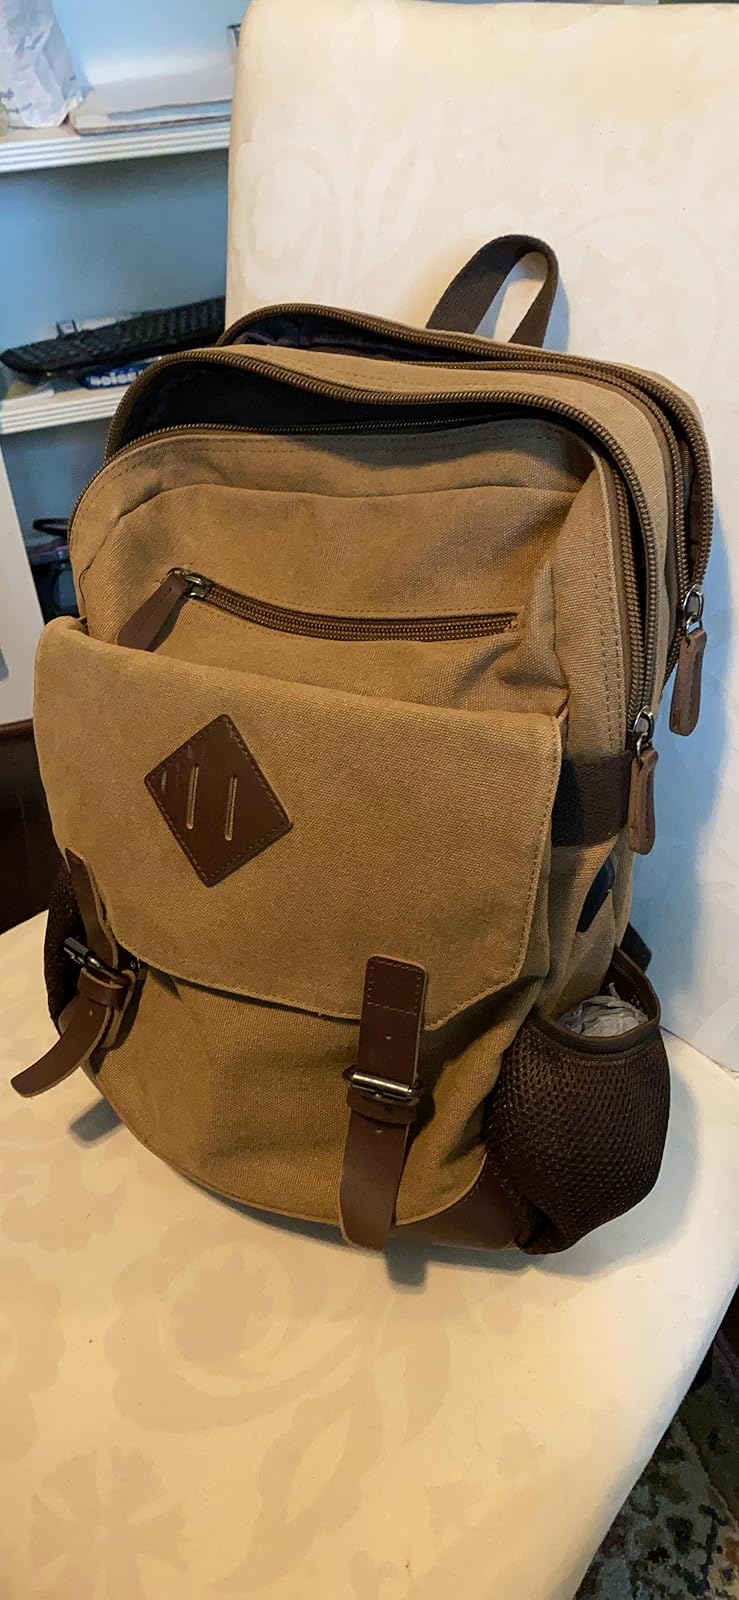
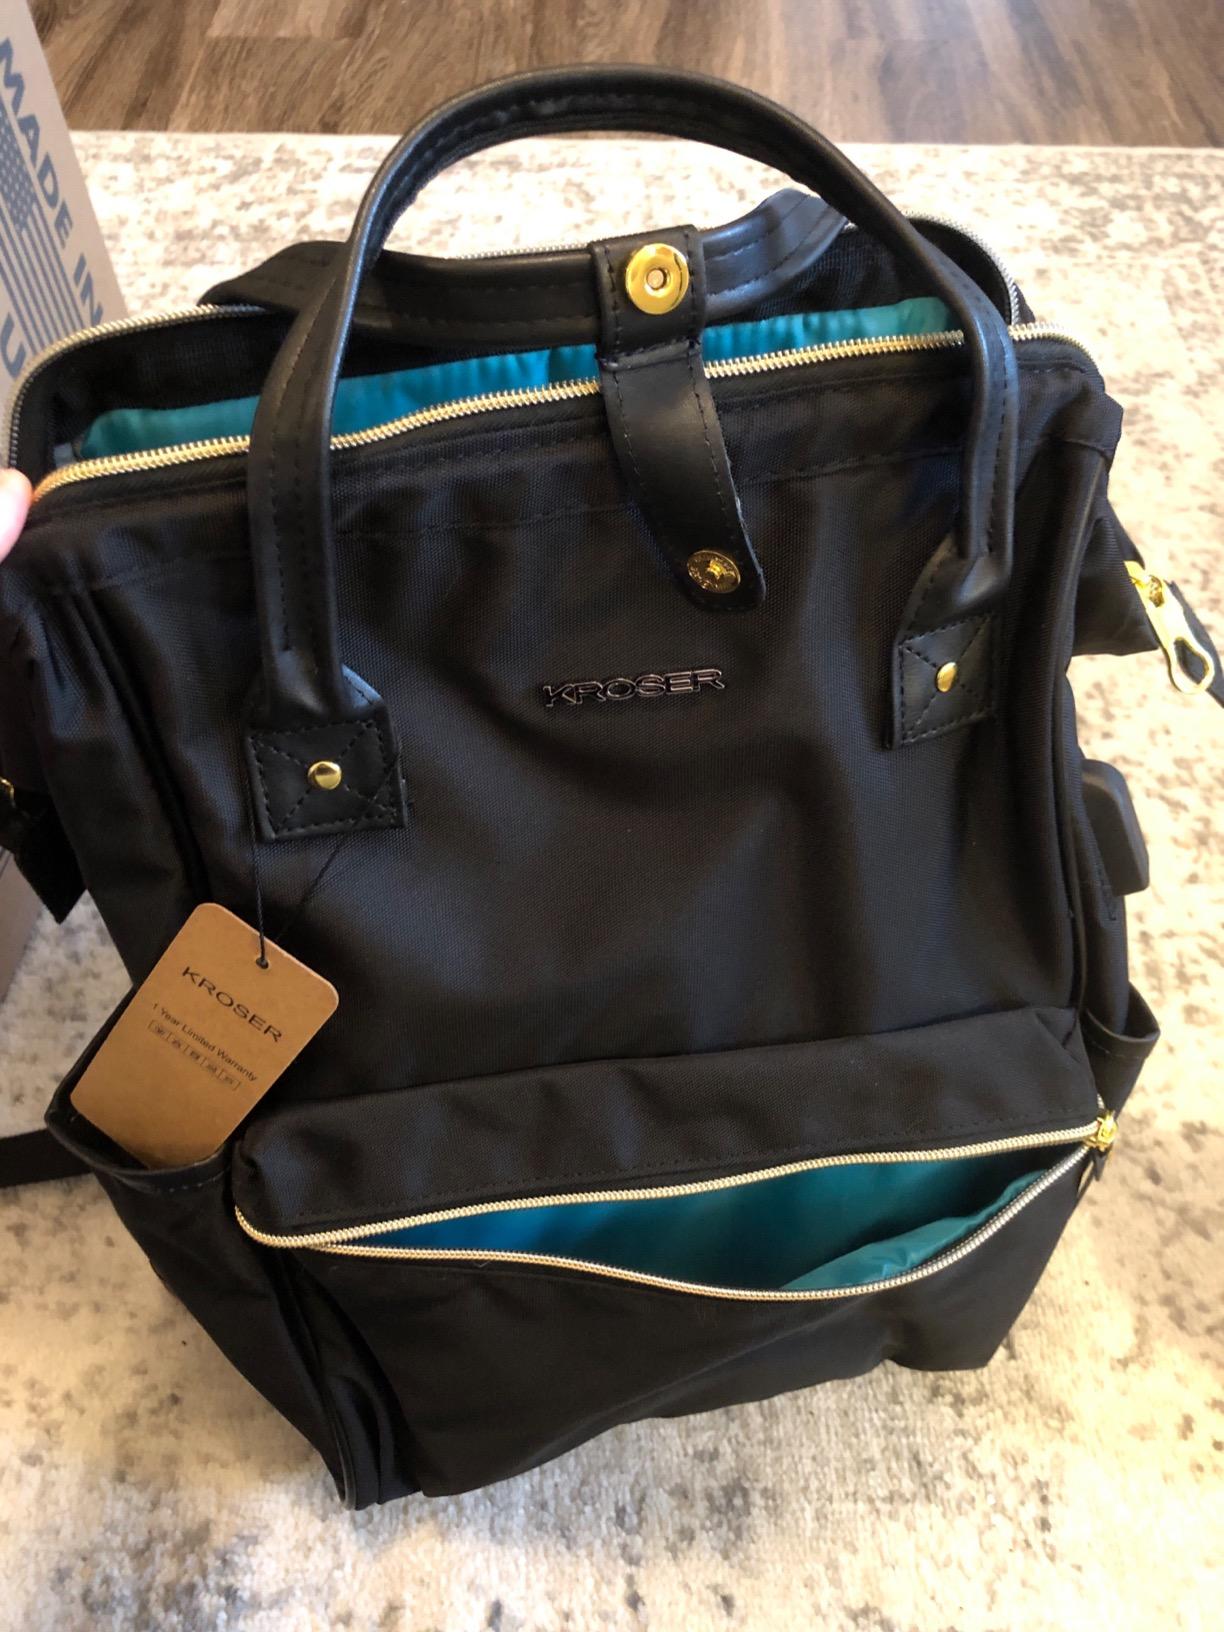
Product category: bag
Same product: no